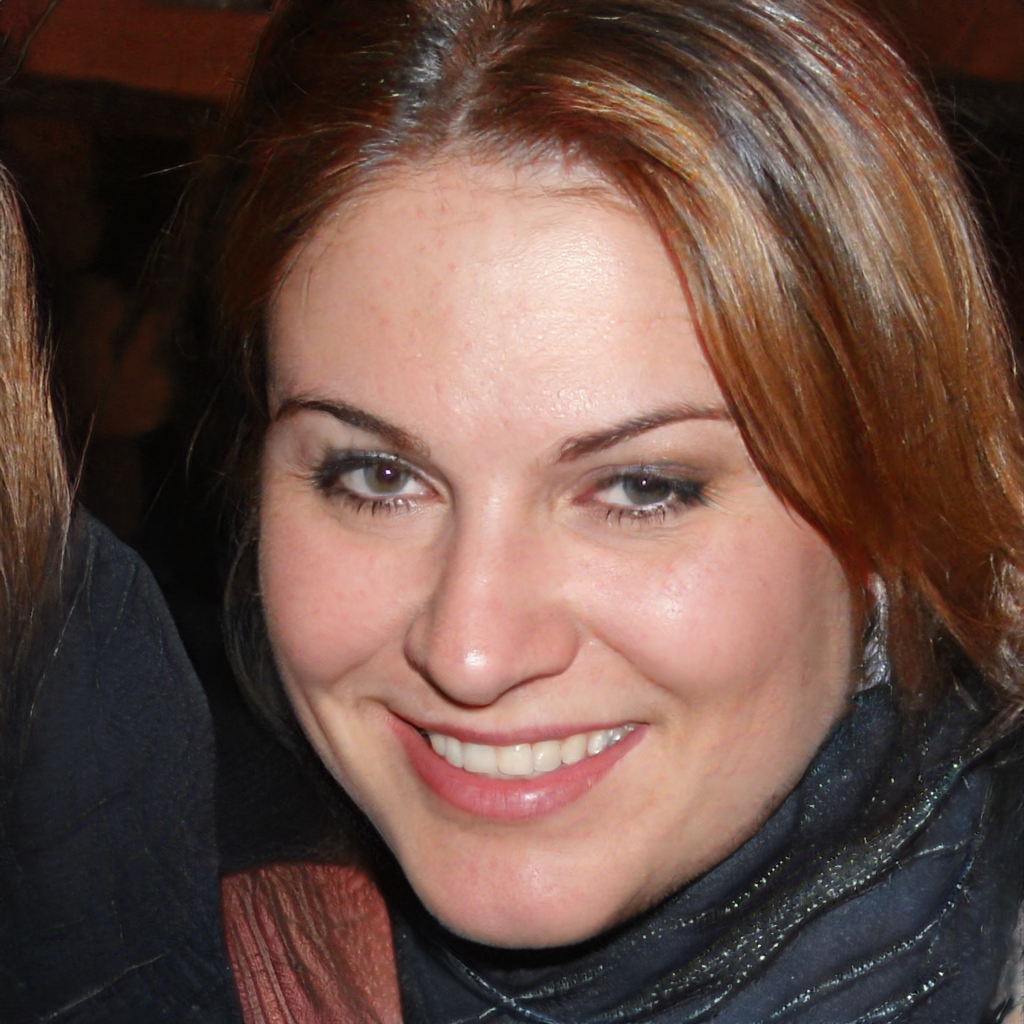
Portrait style: Real Portrait